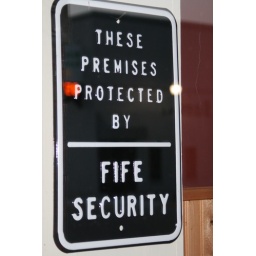
We have this sign in the front window of our store.